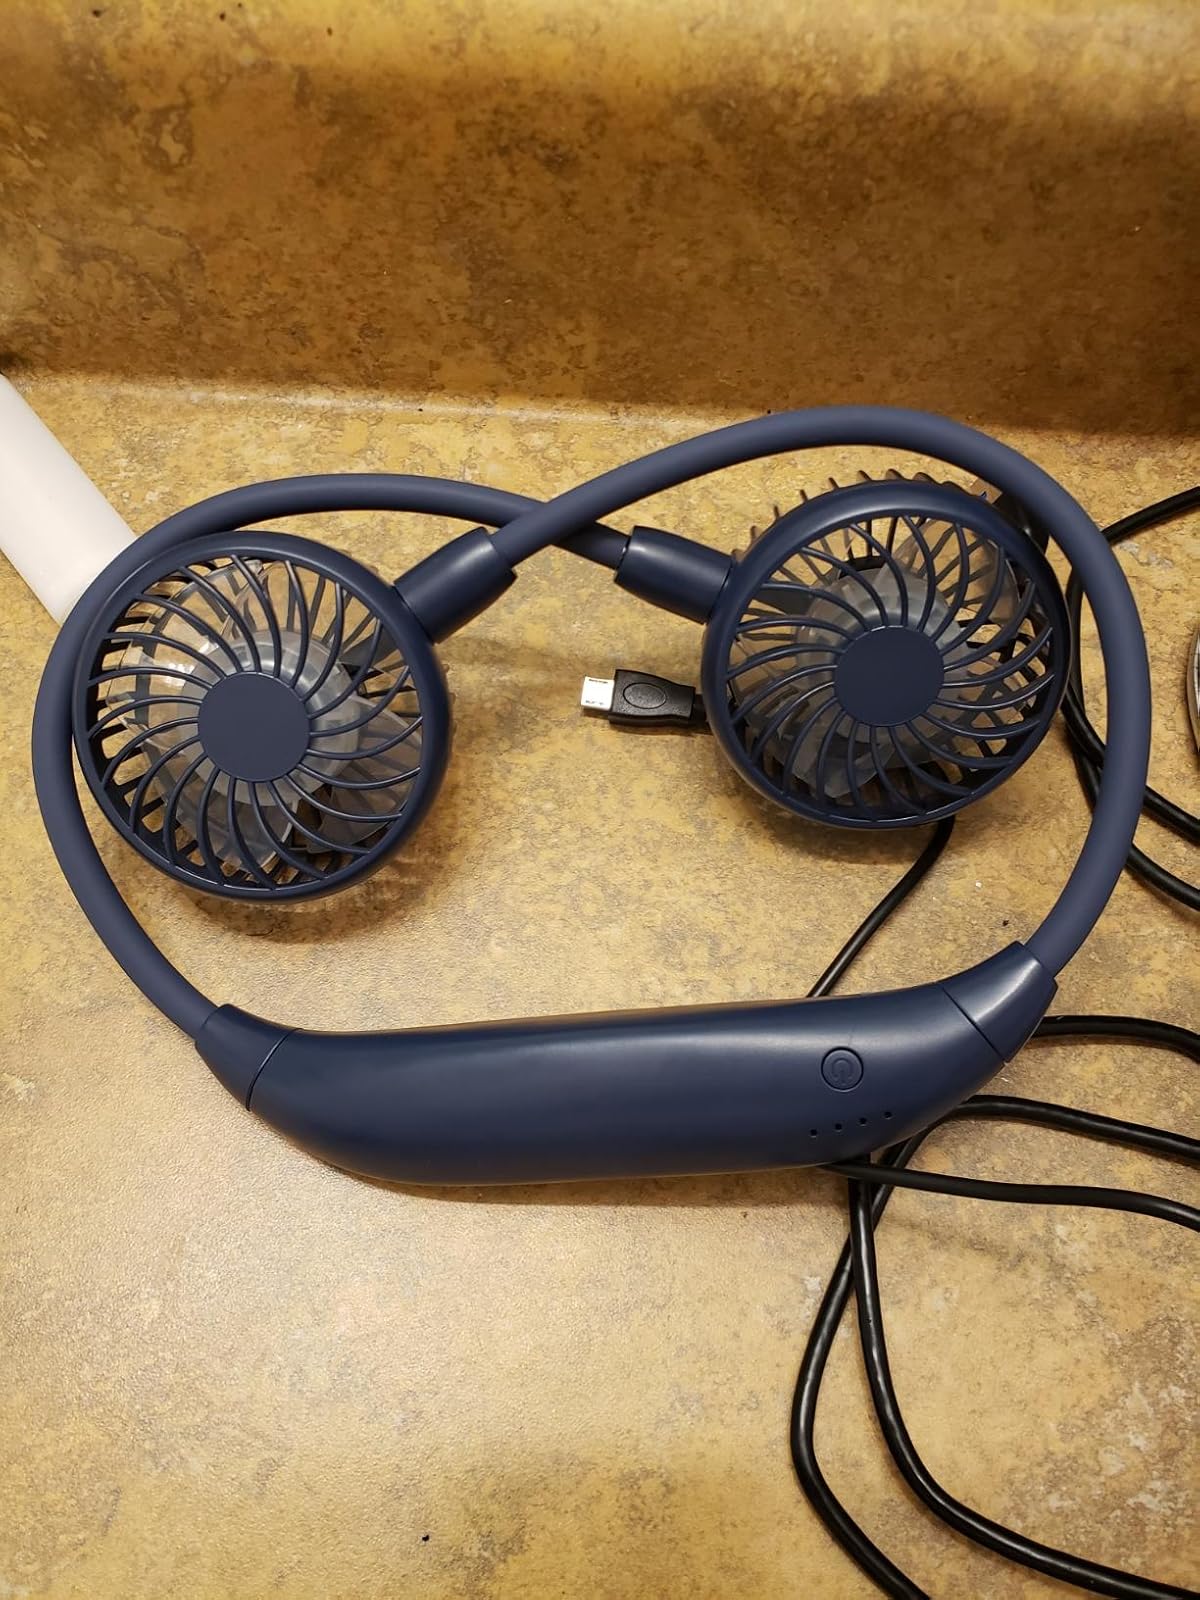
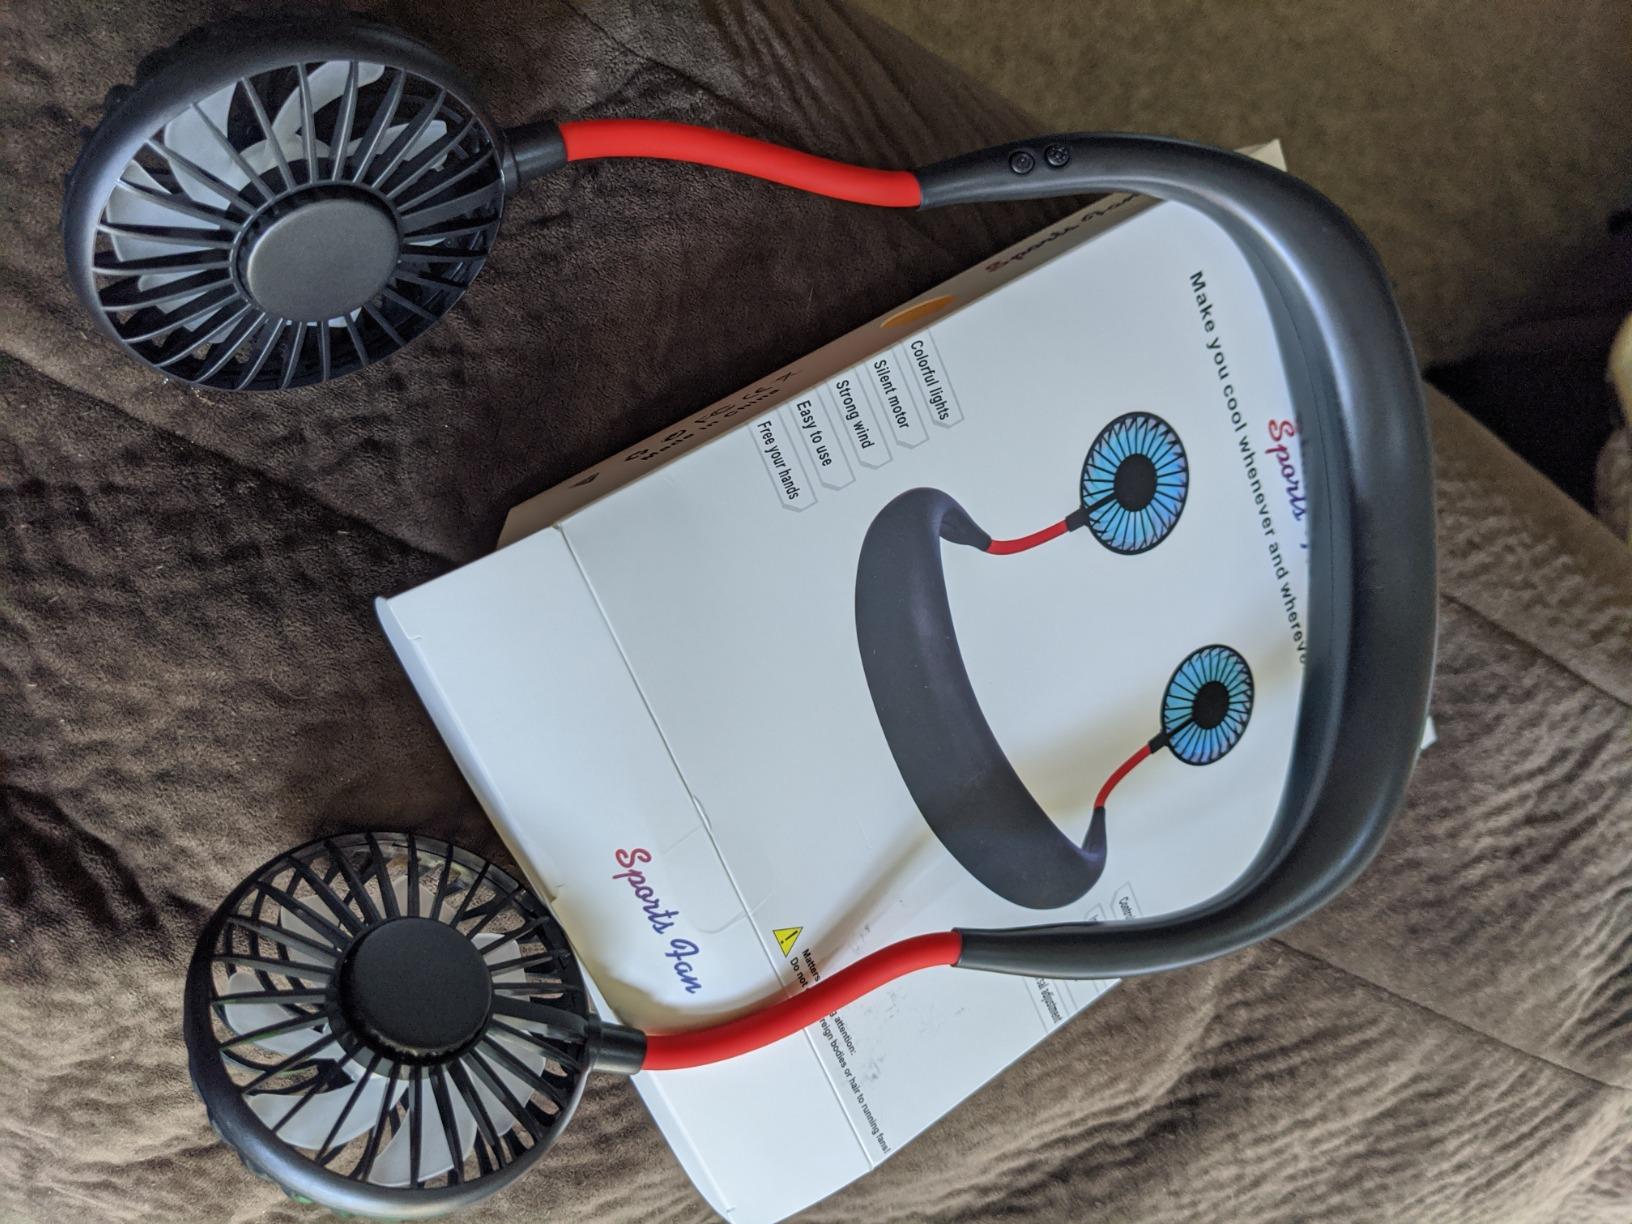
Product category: fan
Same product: no